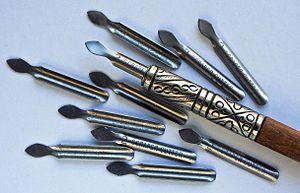
Plumes vaccinostyle
La carte à gratter est un support pour des travaux de dessin pouvant s'apparenter à la gravure. Le terme « carte à gratter » désigne à la fois le support, la technique, et l'œuvre réalisée par cette technique.
Le vaccinostyle est un stylet métallique, ressemblant à une plume à écrire, qui sert à faire une scarification sur la peau d'un patient que l'on vaccine, le vaccin étant mis en contact avec cette « égratignure ». La vaccination par scarification n’est plus pratiquée de nos jours.